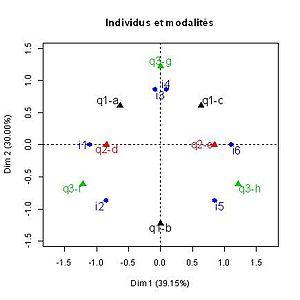
Exemple de représentation des individus (en bleu) et des modalités (couleur selon la variable) en ACM (via FactoMineR).
Le carré des liaisons est une représentation graphique utile dans l’analyse factorielle d’un tableau individus x variables. Cette représentation complète les représentations classiques de l’Analyse en composantes principales et de l’Analyse des correspondances multiples, à savoir celles des individus, des variables quantitatives et celle des modalités des variables qualitatives.